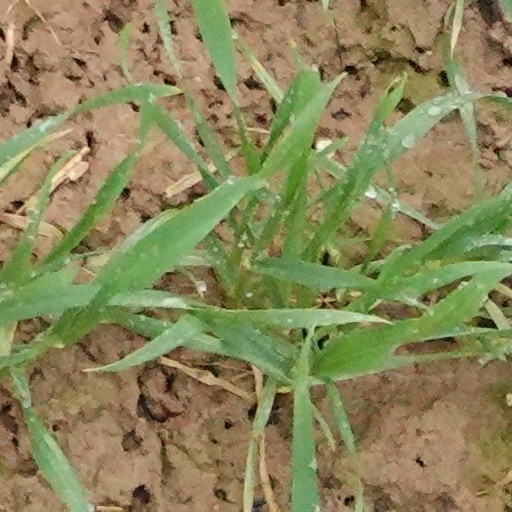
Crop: wheat